Hugh Walpole

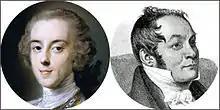
Literary forebears: Horace Walpole and Richard Harris Barham.

From April to July 1907 Walpole was in Germany, tutoring the children of the popular author Elizabeth von Arnim. In 1908 he taught French at Epsom College. His brief experience of teaching is reflected in his third novel, "Mr Perrin and Mr Traill". As well as the clerical forebears, Walpole had notable authors in his family tree: on his father's side, the novelist and letter writer Horace Walpole, and on his mother's Richard Harris Barham, author of "The Ingoldsby Legends". It was as an author that Walpole felt impelled to make his career. He moved to London and found work as a book reviewer for "The Standard", writing fiction in his spare time. He had by this time recognised unreservedly that he was homosexual. His encounters were necessarily discreet, as such activities were illegal in Britain, and remained so throughout his lifetime. He was constantly searching for "the perfect friend"; an early candidate was the stage designer Percy Anderson, to whom he was intimately attached for some time from 1910 onwards.